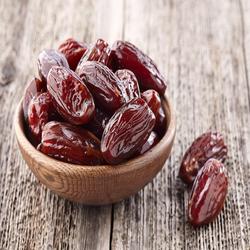
Label: Dates